Bonelli's eagle

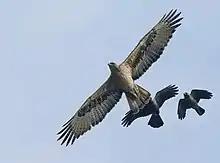
A Bonelli's eagle being mobbed by house crows in Pakistan, as the eagle is a common predator of corvids.

Other medium-sized birds are taken widely by Bonelli's eagles. A surprisingly popular dietary choice in western Europe was for yellow-legged gulls ("Larus michahellis"), weighing an estimated . In the 2724 prey items in Provence, France, this gull was second only to the rabbit in number, comprising 14.6% of the diet. Other gulls are readily taken by Bonelli's eagles as well as wide diversity of other water birds, including rails, stone curlews, lapwings, sandpipers, tubenoses, cormorants and herons. Water birds taken Bonelli's eagles may vary in size from wading birds as small as common sandpiper ("Acitis hypoleucos") and diving birds as small as little grebes ("Tachybaptus ruficollis") to those as large as adults of painted storks ("Ciconia leucocephala"), greylag goose ("Anser anser") (though reportedly taken while injured by buckshot in India), and common crane ("Grus grus"). Corvids, of a dozen or more species and up to the size of the common raven ("Corvus corax"), are taken in considerable numbers in differing parts of the range. In Provence, France, Eurasian magpie ("Pica pica") and western jackdaw ("Corvus monedula") made up 10.17% and 9.95% of the diet respectively. In Portugal, Eurasian jay comprised 7.5% by number but only 2.7% of the biomass. Corvids were the leading prey for Bonelli's eagles in Georgia, with the Eurasian magpie comprising 12.3% of the diet (though largely young were reportedly taken) and carrion crows ("Corvus corone") making up a further 10.76%. In the Aegeans of Greece, carrion crows comprised 14.1% of the prey by number and 8.8% of the biomass, while south of Turkey in Cyprus, western jackdaw comprised 7.6% of the foods. Other assorted avian prey groups taken in usually smaller numbers include cuckoos, swifts, bustards, nightjars, bee-eaters, rollers, hoopoes. woodpeckers and parrots. Among passerines, which are usually quite secondary besides corvids, they've been known to hunt various larks (up to nearly 11% of the diet in Georgia), shrikes, swallows, accentors, Old World flycatchers (at least 10 different species), thrushes, pipits, starlings, buntings, finches and Old world sparrows. In total, some 130 bird species may be taken and birds as a whole almost always form the most ample part of the diet compared to other classes: 69.5% and 80.97% of the biomass in the south of France, 67.7% in Georgia and 62.6% in Catalonia, Spain.